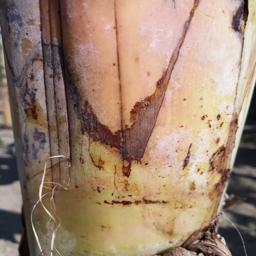
Label: PSEUDOSTEM WEEVIL